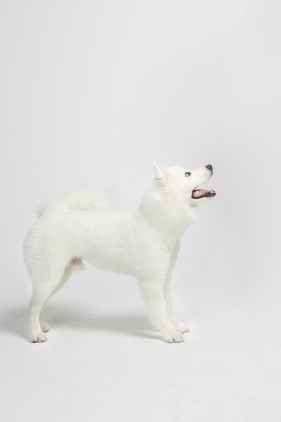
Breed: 2192-n000088-Samoyed